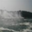
Label: cloud